Xylophilus luniger

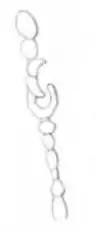

"Xylophilus luniger" is sexually dimorphic; many male members of the genus "Xylophilus" have strangely modified antennae while females have unmodified straight antennae. In males of "Xylophilus luniger", antennomeres 7-9 are highly modified.